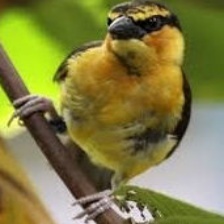
Species: ALTAMIRA YELLOWTHROAT
Scientific name: GEOTHLYPIS FLAVOVELATA